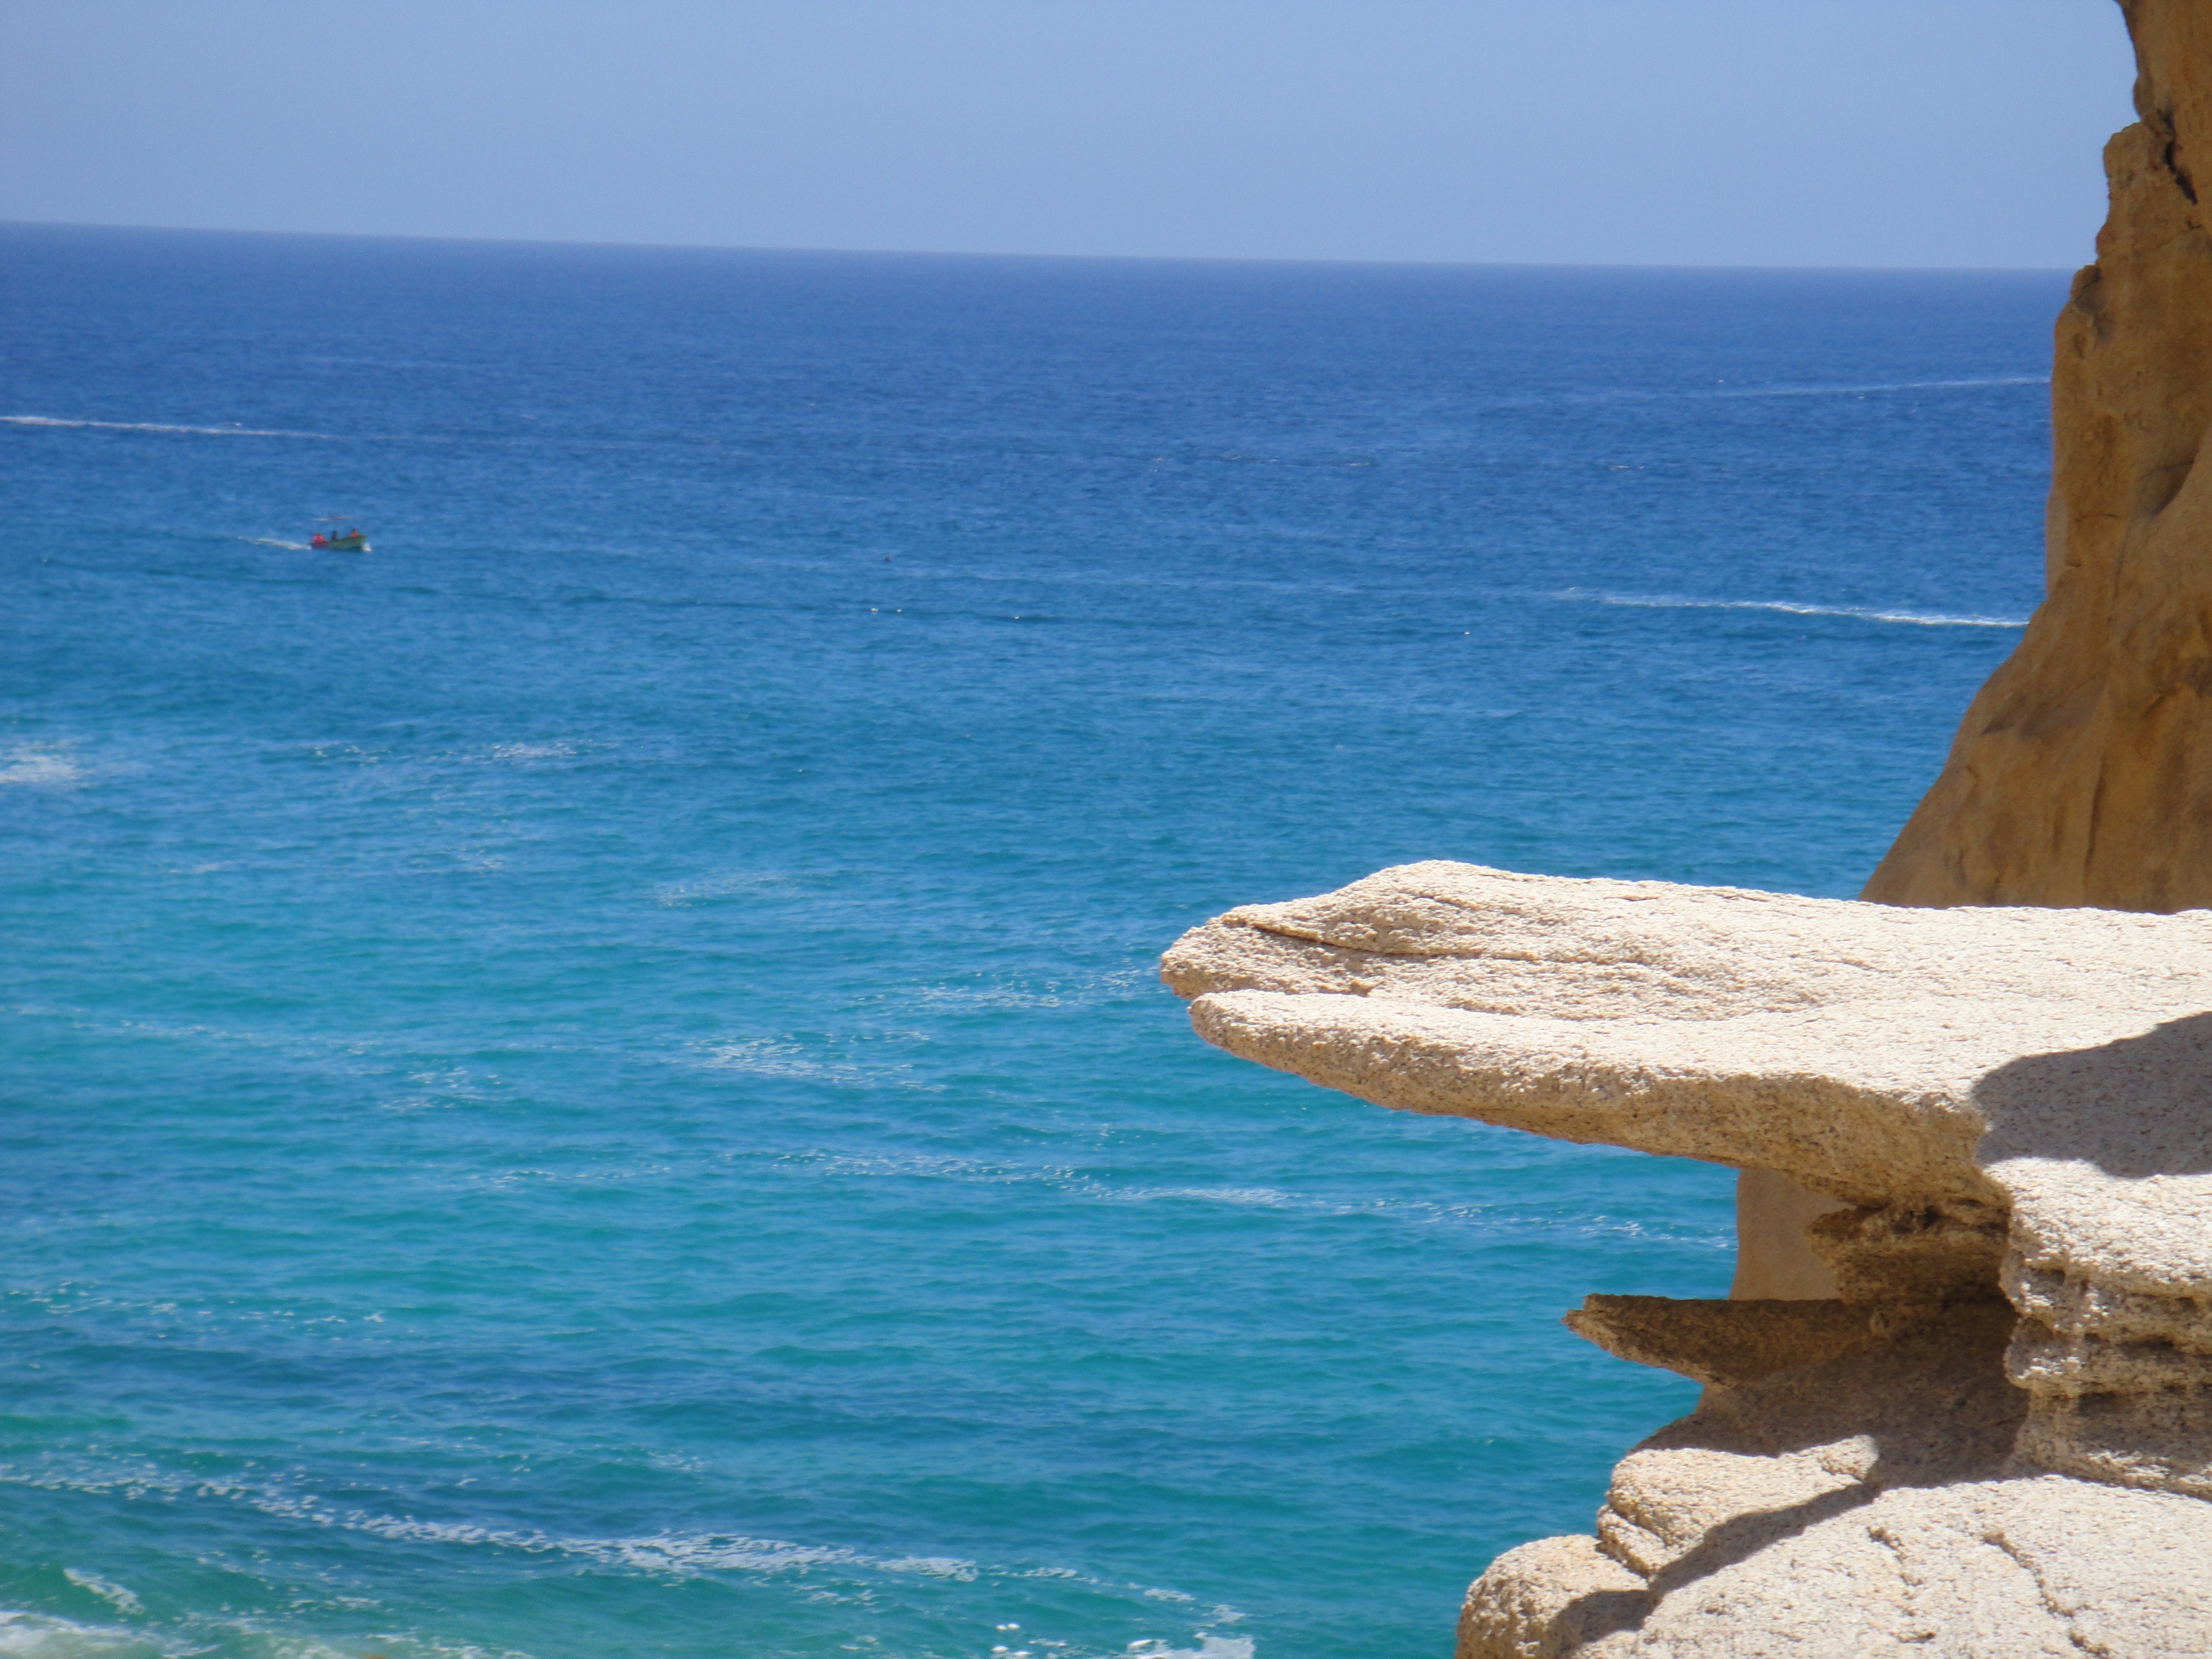
beach, sea, coast, sand, rock, ocean, horizon, shore, wave, vacation, cliff, cove, tower, bay, stack, terrain, body of water, breakwater, cape, islet